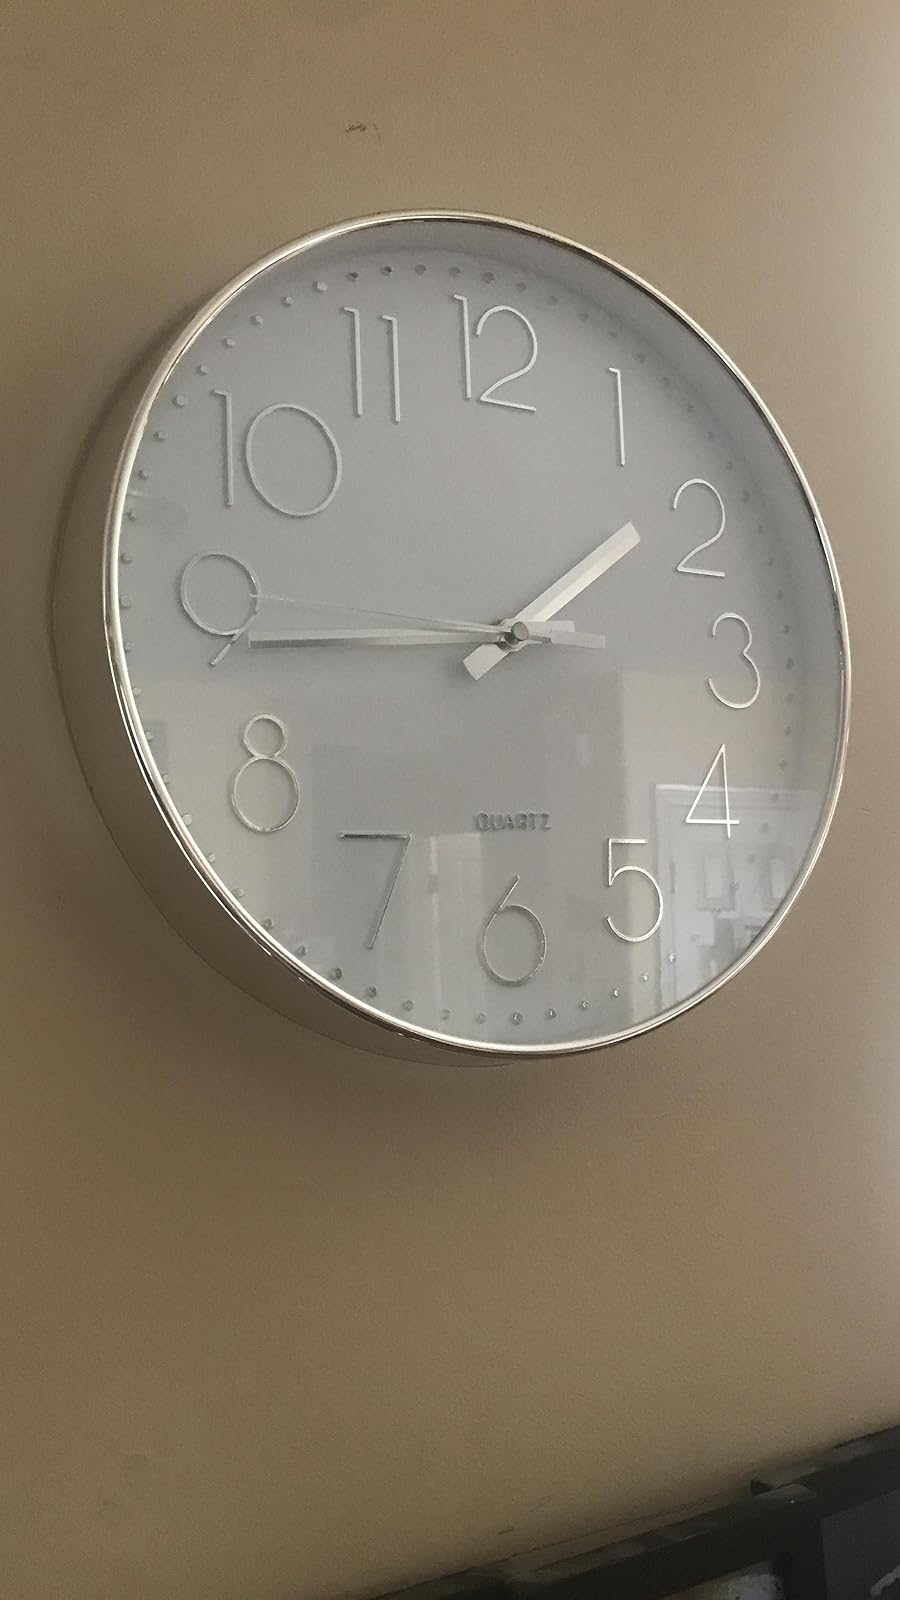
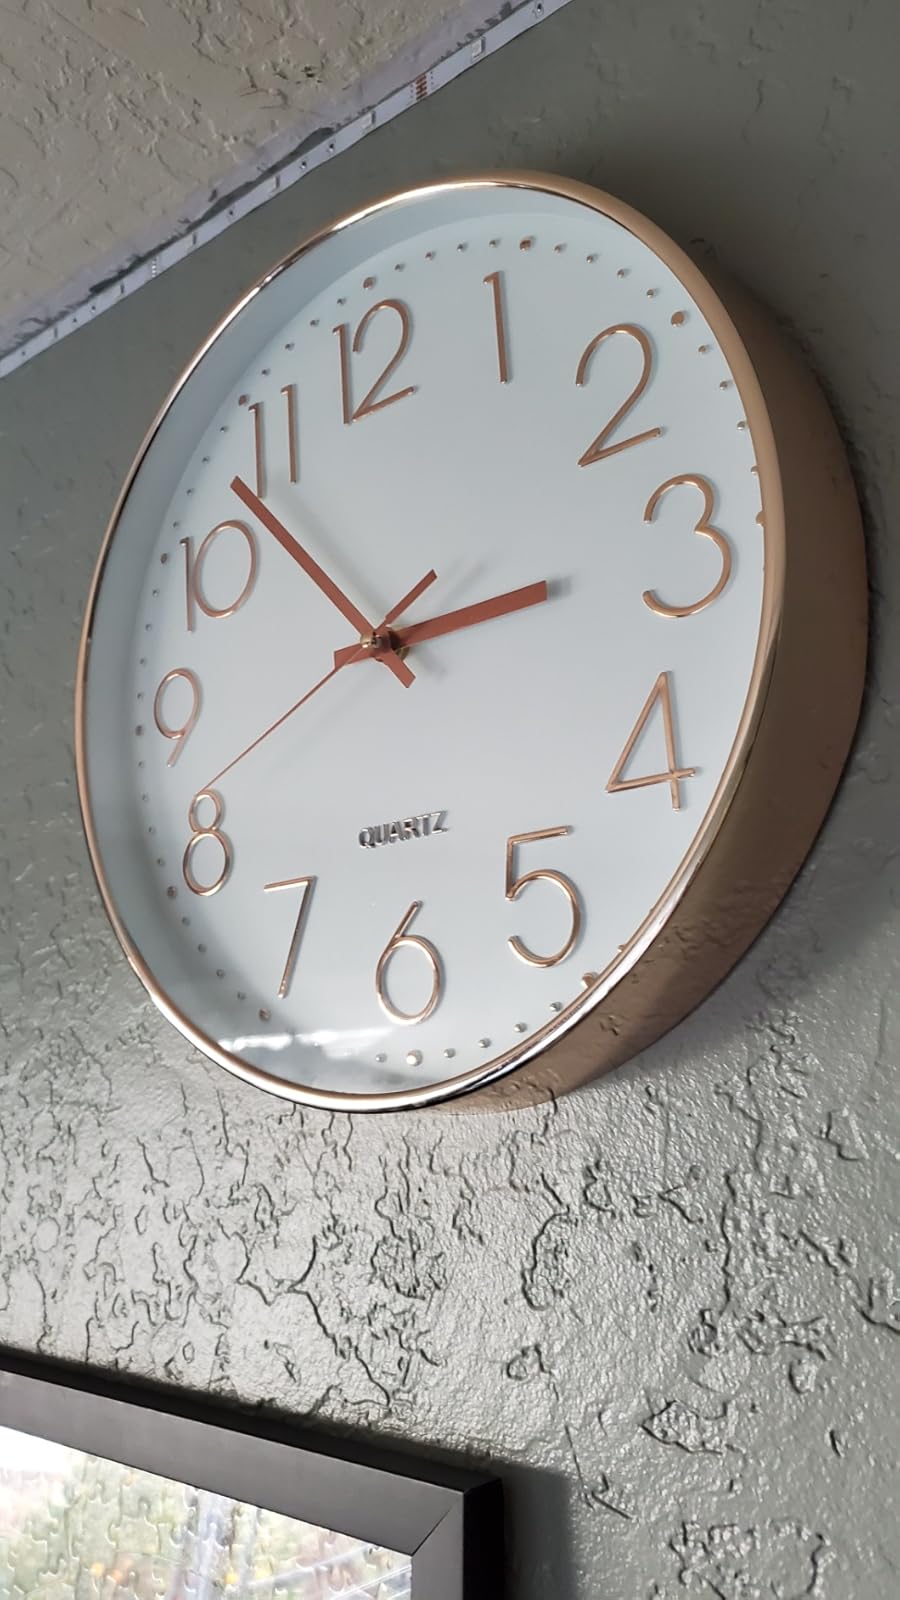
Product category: clock
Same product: no